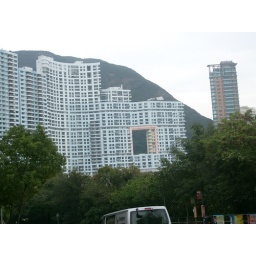
There is a hole in the building for good feng shui... so the dragon of the mountain can see the ocean!!